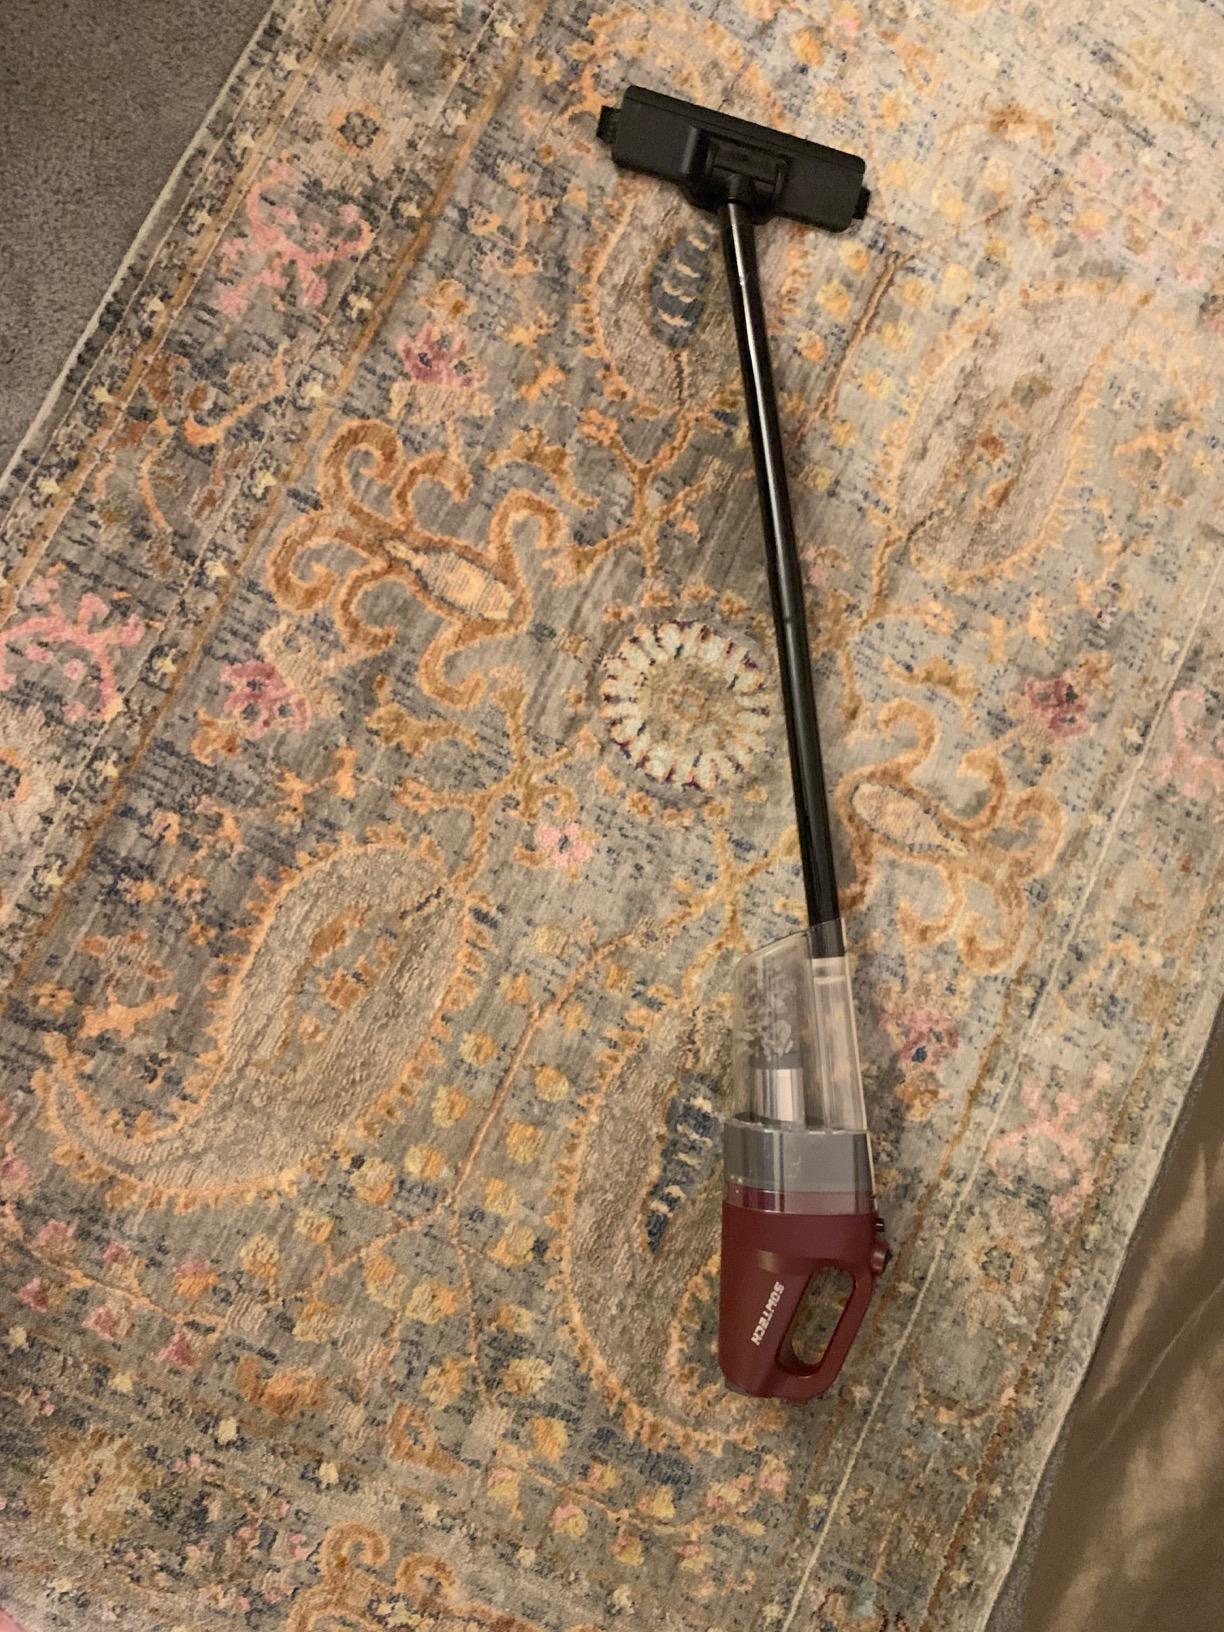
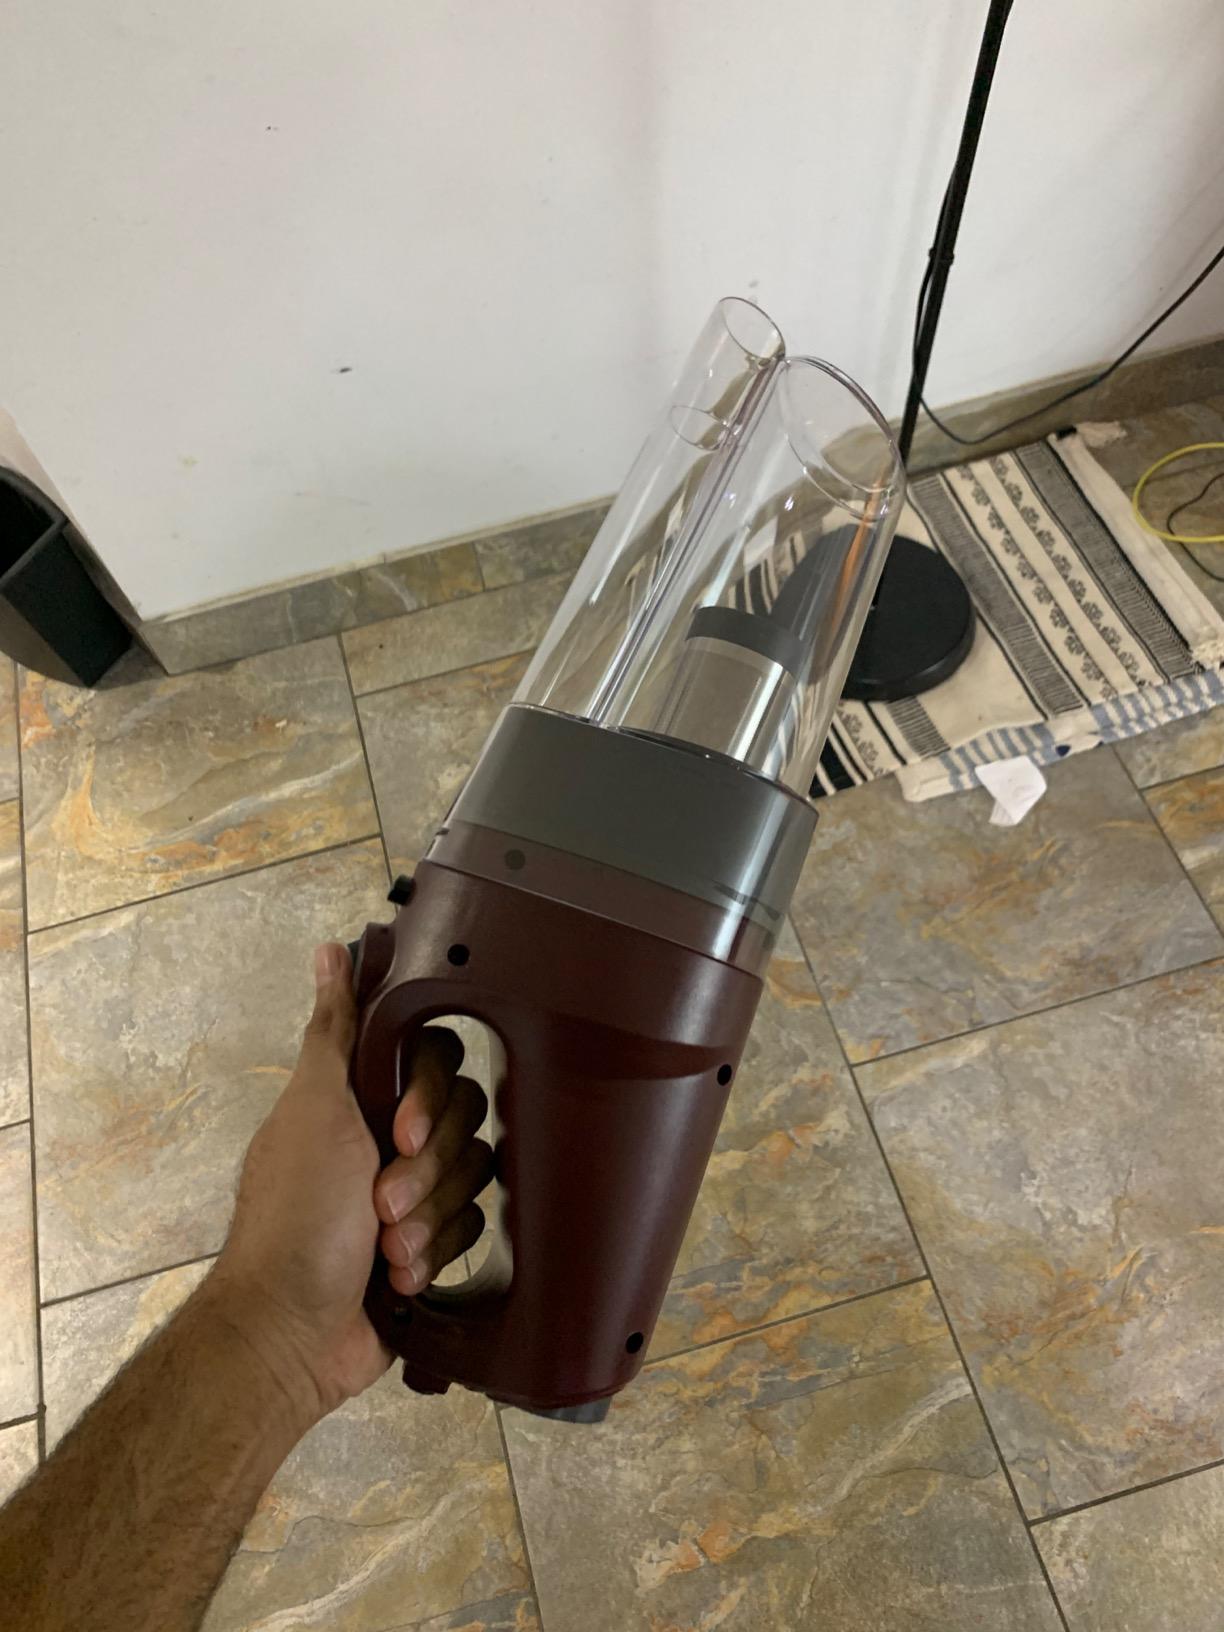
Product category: items_vacuum
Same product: yes